Constance Applebee

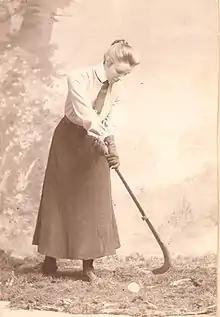
Applebee demonstrating field hockey, circa 1903

Constance Mary Katherine Applebee (June 4, 1873 – January 26, 1981) is best known for introducing field hockey in the United States. She was a co-founder of the American Field Hockey Association and served as its head for 20 years. She also founded Sportswoman magazine and was the athletic director at Bryn Mawr College for 24 years.